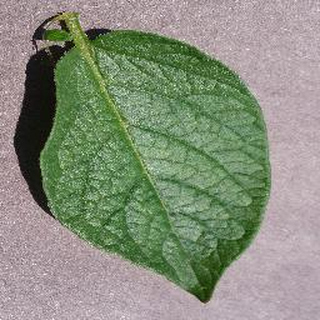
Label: healthy_potato